History of Lithuania

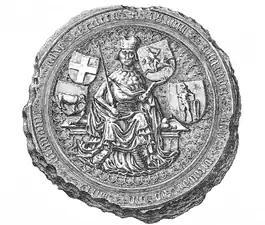
Grand Duke Vytautas, a Lithuanian hero, was Jogaila's first cousin and rival

Jogaila was baptized, given the baptismal name Władysław, married Queen Jadwiga, and was crowned King of Poland in February 1386.